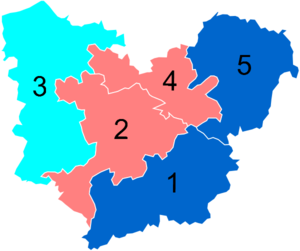
Résultats des élections législatives de l'Eure en 2012
Les élections législatives françaises de 2012 se tiennent les 10 et 17 juin 2012. Elles sont marquées par un nouveau découpage électoral des 577 circonscriptions pour tenir compte de l'évolution de la démographie française. Les résultats sont présentés par département ou collectivité et pour chaque circonscription. Ils indiquent les modifications éventuellement apportées à la composition de ces circonscriptions par rapport au précédent découpage de 1986 :
Les élections législatives françaises de 2012 se déroulent les 10 et 17 juin 2012. Dans le département de l'Eure, non concerné par le redécoupage électoral, cinq députés sont à élire dans le cadre de cinq circonscriptions.